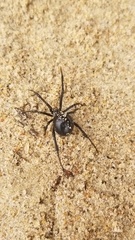
Species: Lactrodectus_hesperus